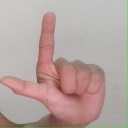
अक्षर: ल